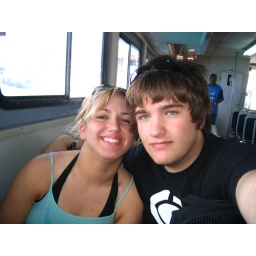
in the transfer boat from cozmel to the cruz ship